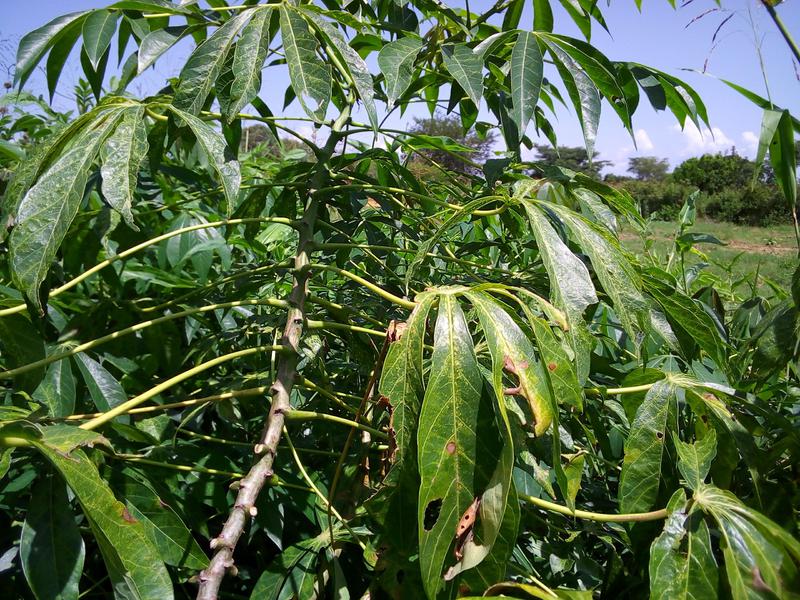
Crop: cassava
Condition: mosaic_disease